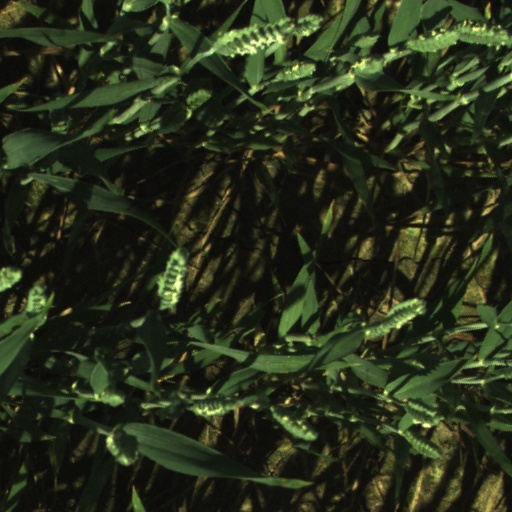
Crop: wheat